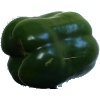
Label: Pepper Green 1